Terminus (1961 film)

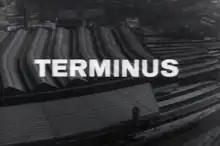
Opening titles

Terminus is a 33-minute 1961 British Transport Film documentary (filmed in August 1960) directed by John Schlesinger which presents a 'fly-on-the-wall' look at an ordinary day at Waterloo station in London. Along with most British Transport Films of the period, it was produced by Edgar Anstey. It was nominated for a BAFTA Film Award for Best Documentary and, for a time, the Academy Award for Best Documentary Feature, before being disqualified after it was discovered that the film was first released before the eligibility period. Original music was by Ron Grainer.